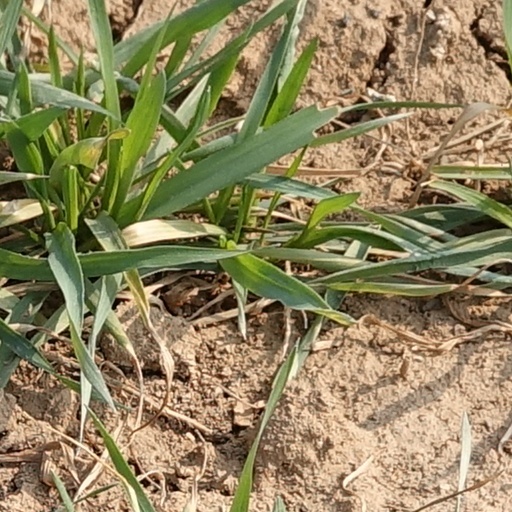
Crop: wheat